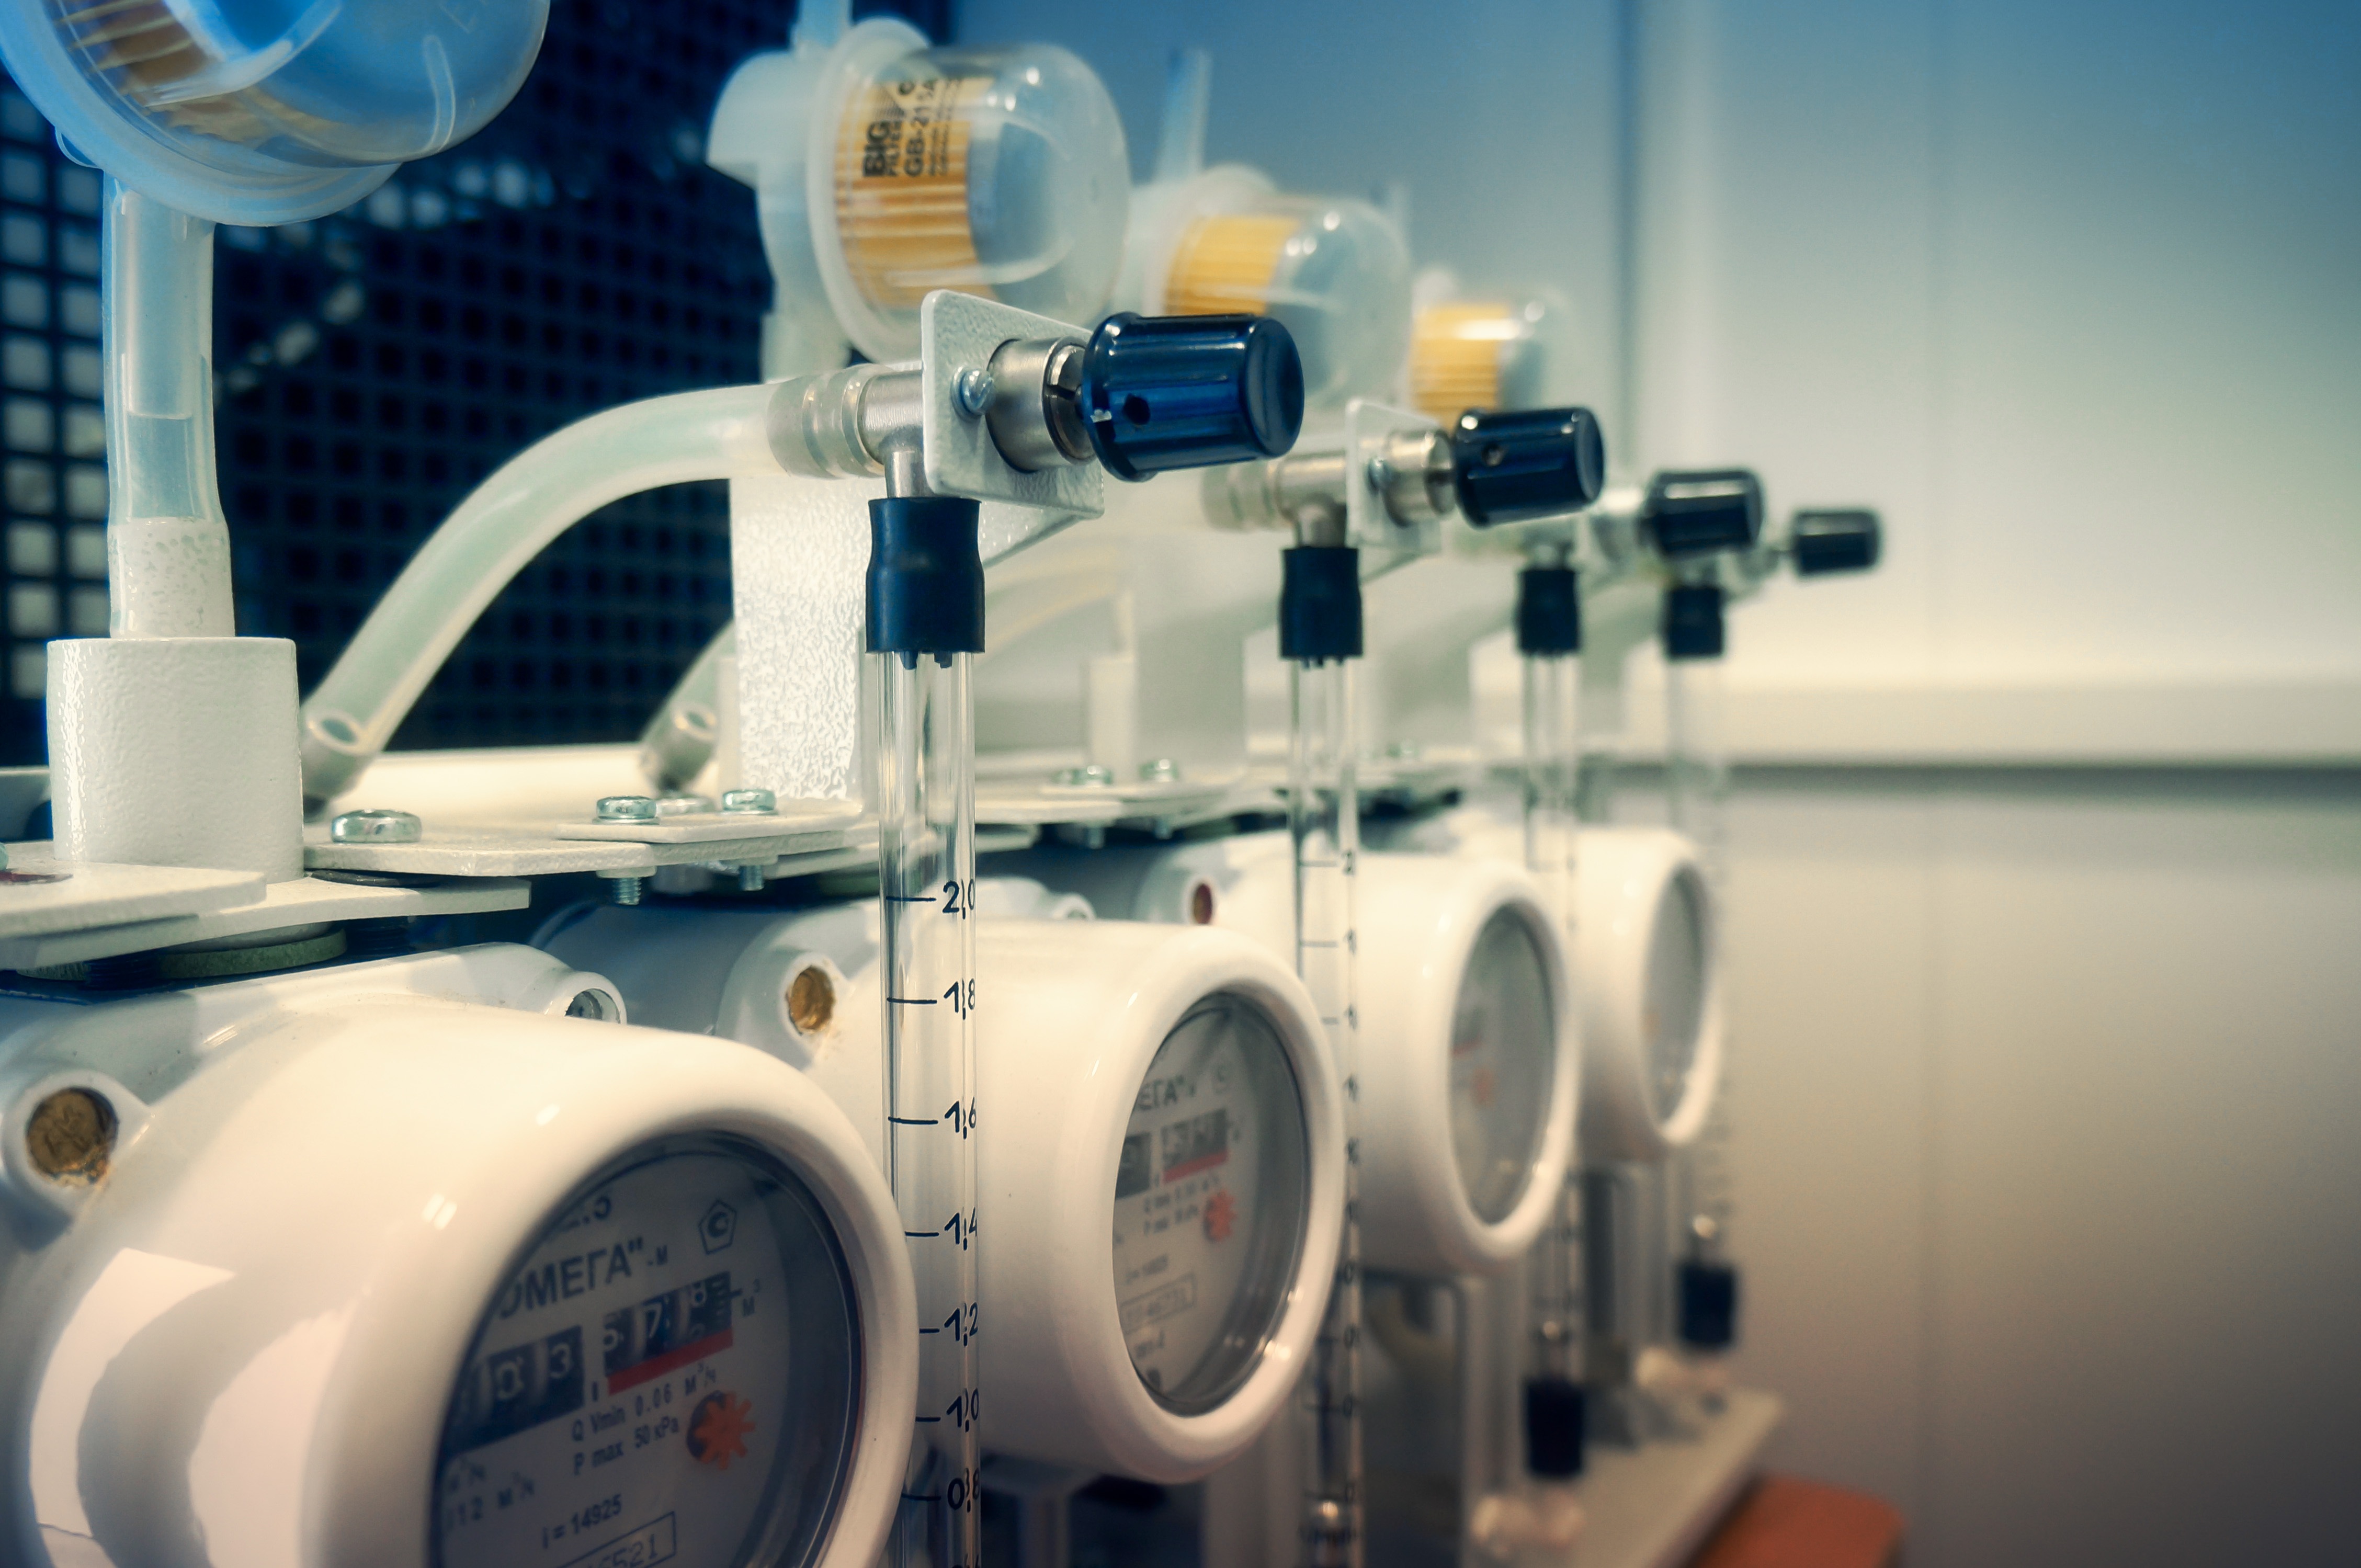
equipment, space, machine, product, devices, technique